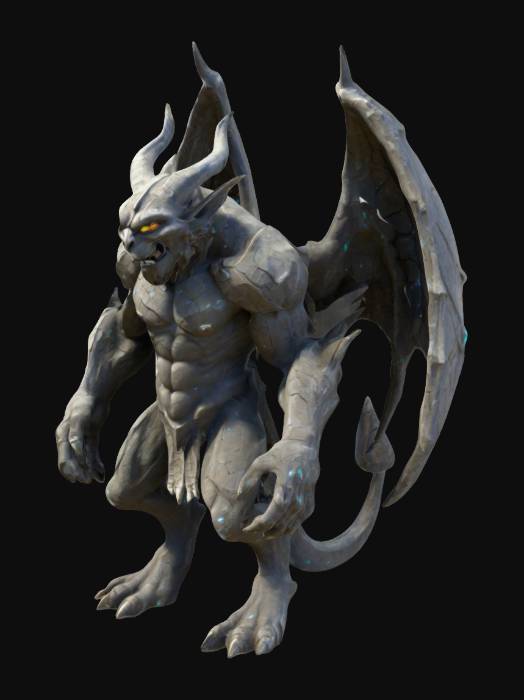
미적 점수 (1~10점): 8